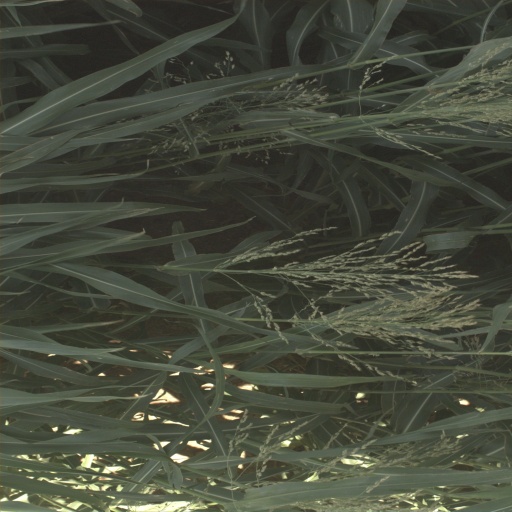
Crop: sorghum